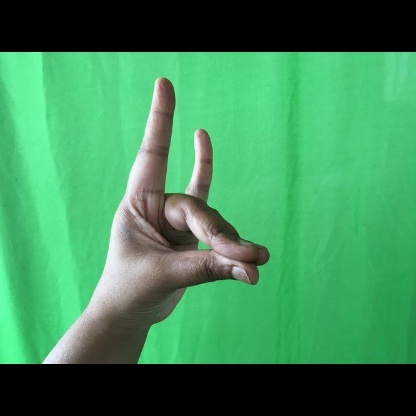
Mudra: Simhamukham